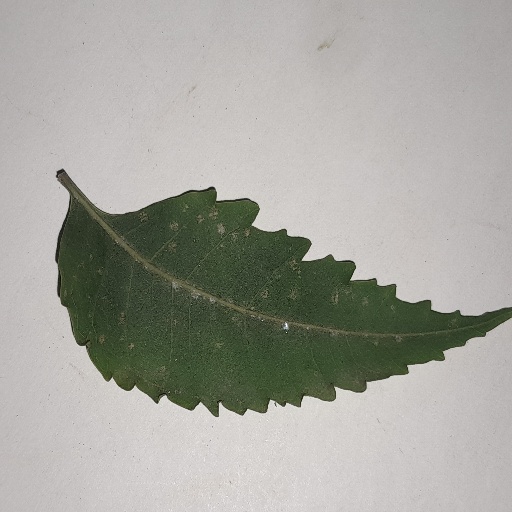
Species: Neem
Leaf condition: Powdery Mildew